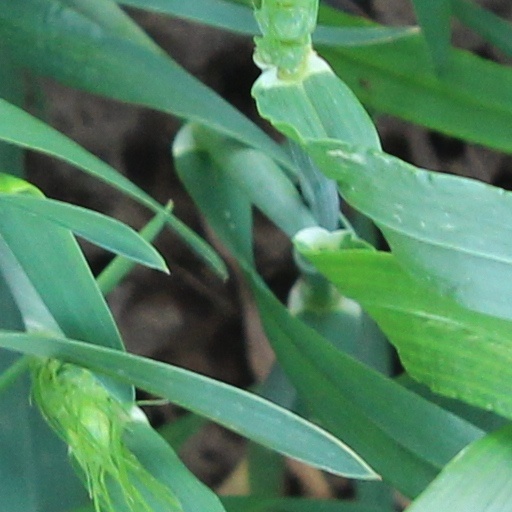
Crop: wheat